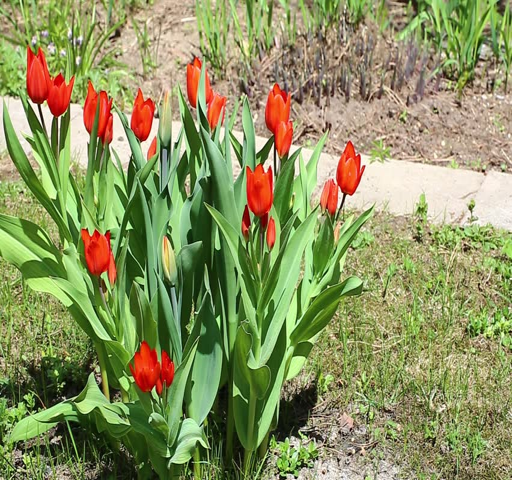
beautiful red tulips in the garden in early spring